Shōmaru Station

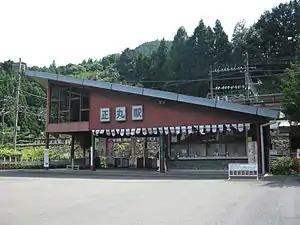
Shōmaru station building, August 2009

is a passenger railway station located in the city of Hannō, Saitama, Japan, operated by the private railway operator Seibu Railway. In terms of daily passenger usage, it is the least used station operated by Seibu Railway.